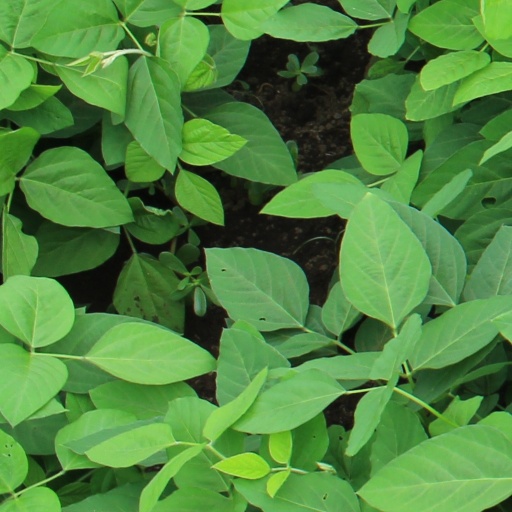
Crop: soybean